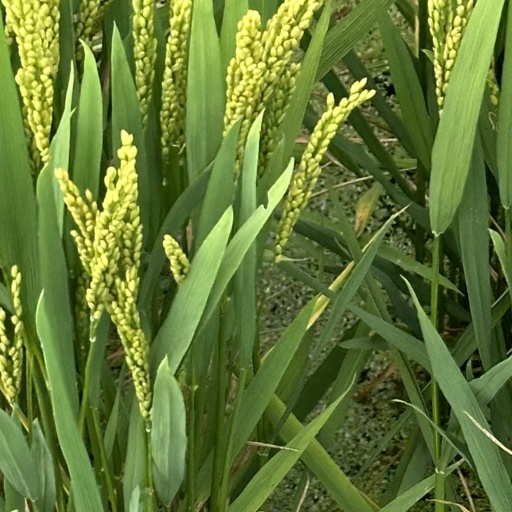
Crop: rice